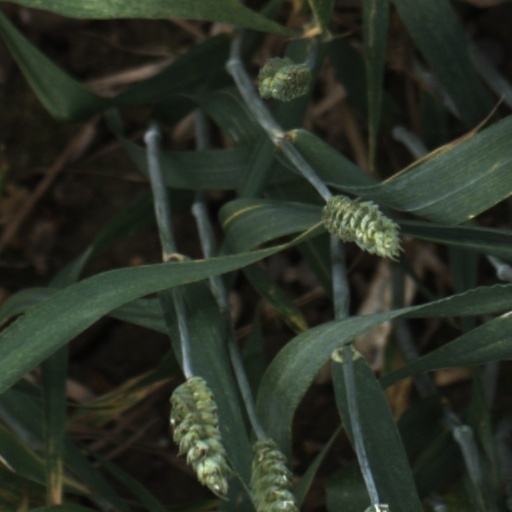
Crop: wheat